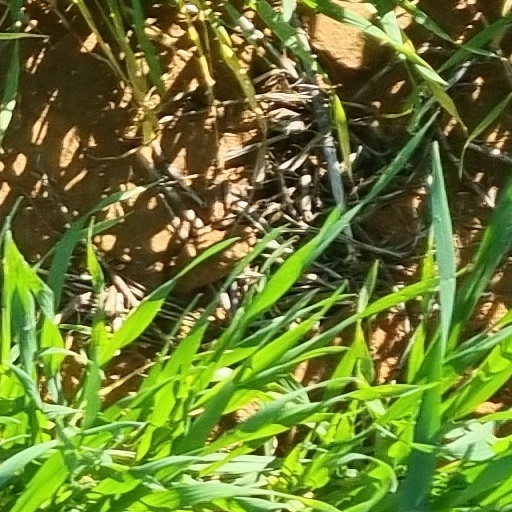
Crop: wheat